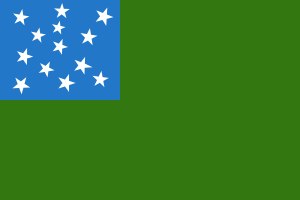
Vermont / Historie
Republikken Vermonts flag
Vermont er en delstat i USA, som ligger i New England-området i det nordøstlige USA. Staten grænser til staterne New York, New Hampshire og Massachusetts og har en landegrænse i nord mod Canada. Navnet Vermont kommer fra det franske verts monts, grønne bjerge, og statens kælenavn er netop The Green Mountain State. Statens hovedstad er Montpelier, mens Burlington er den største by. Burlington er i øvrigt med sine ca. 38.000 indbyggere, den mindste by, der er den største by i en stat i USA. I 2007 var indbyggertallet i Vermont 621.254.